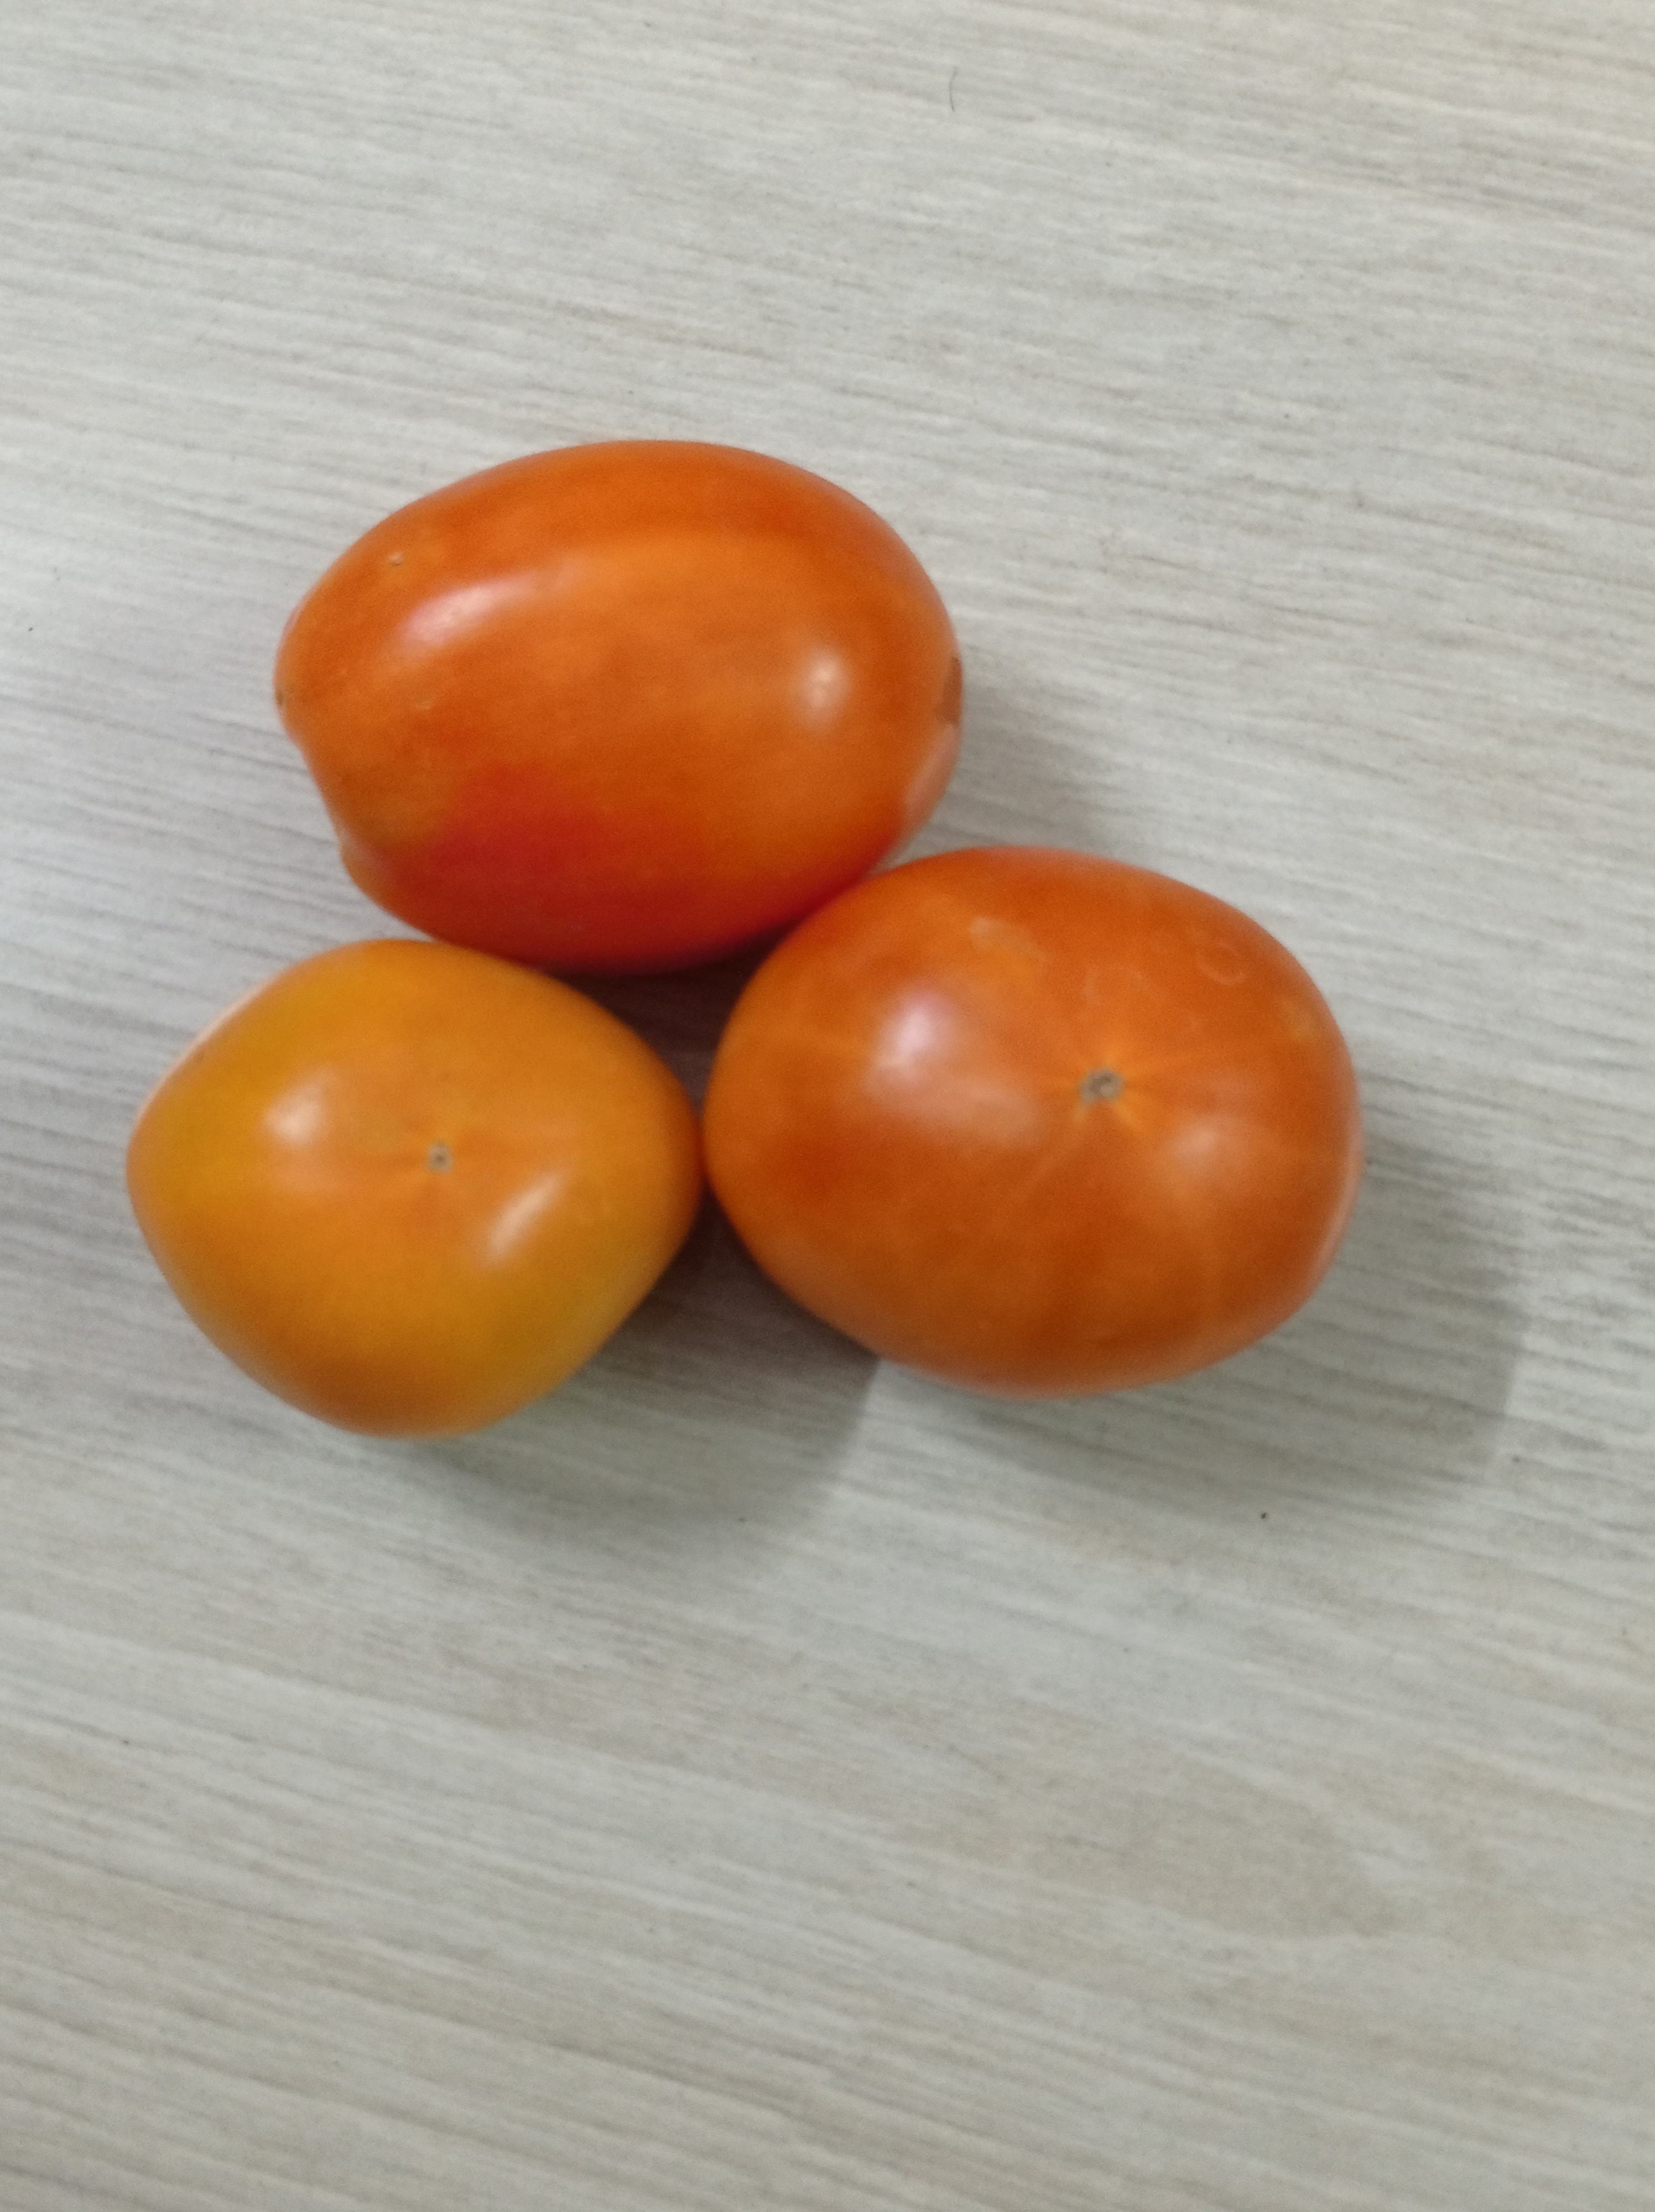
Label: Fresh